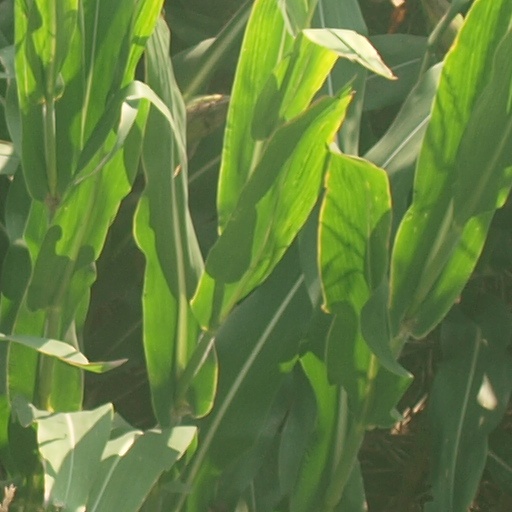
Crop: maize; corn